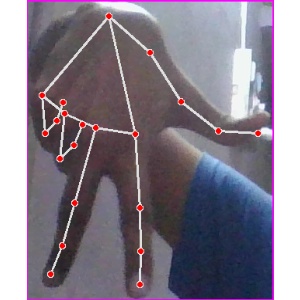
अक्षर: ग